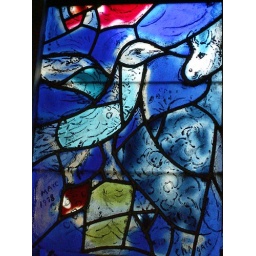
detail from a window designed by Marc Chagall for the church at Tudeley, Kent.